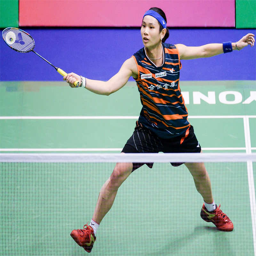
olympic athlete , the player who knows the secret of beating award winner and olympic athlete